Culture of Póvoa de Varzim

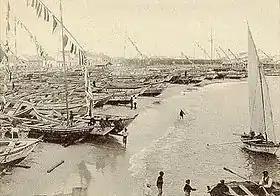
Poveiro boats in the Port of Póvoa de Varzim.

The "Povoan Boat" is a specific genre of boat characterized by a wide flat-bottom and a deep helm. There were diverse boats with different sizes, uses and shapes. Including "catraia pequena", "catraia grande", "caíco" and the most notable of which, the "Lancha Poveira".